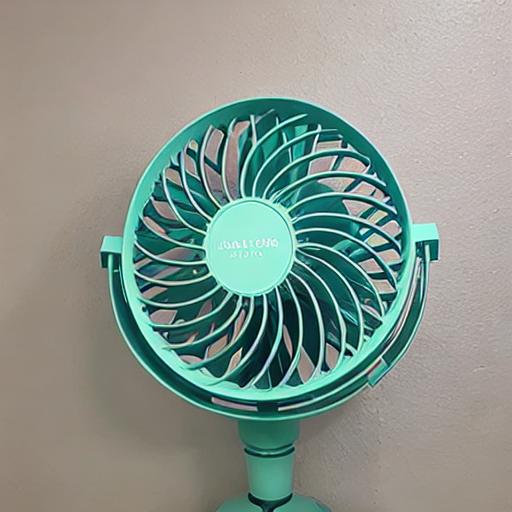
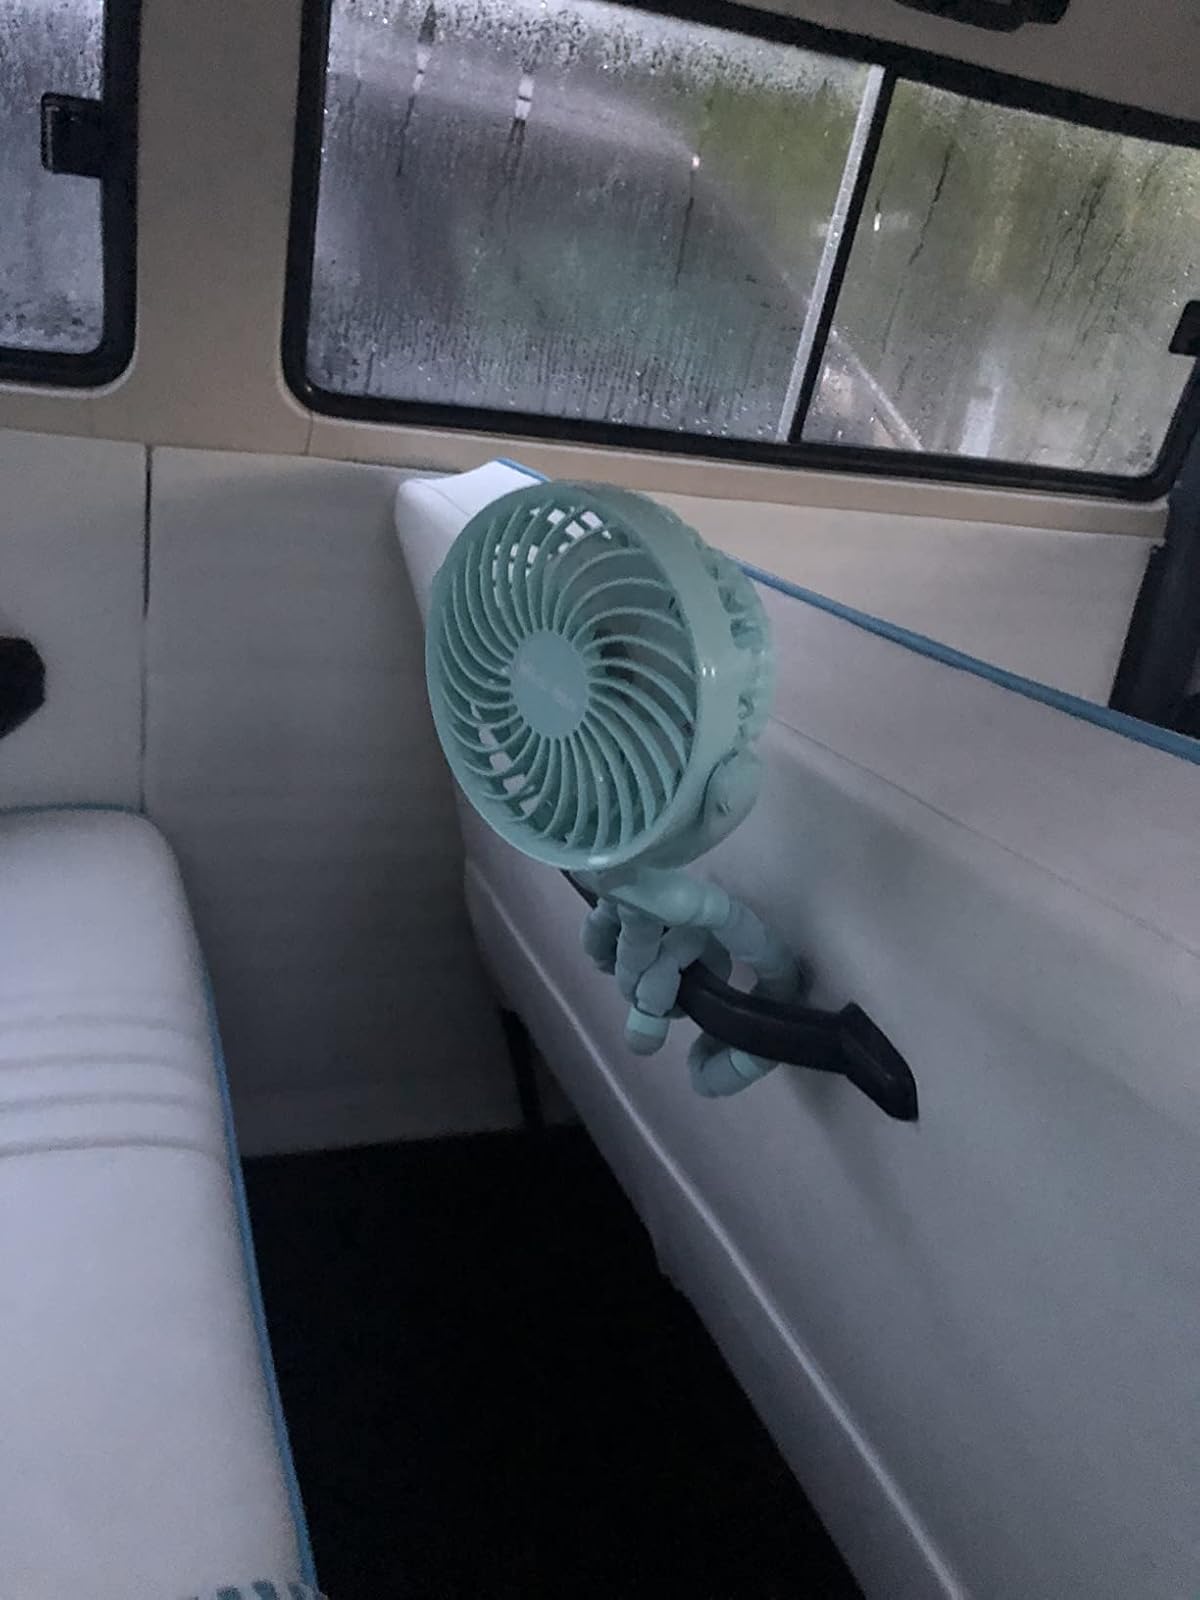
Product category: fan
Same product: no